Henry Covered Bridge (Pennsylvania)

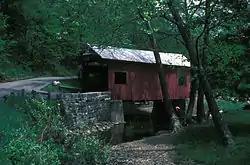

The Henry Covered Bridge is a historic covered bridge in Monongahela, Pennsylvania, built in 1881.